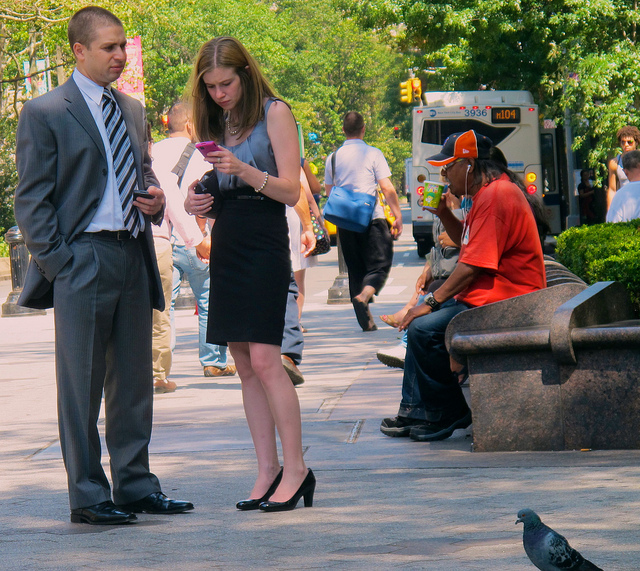
Man and woman standing together at a bus stop while the woman looks at her phone.